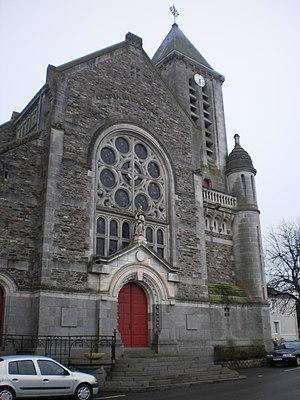
Belligné (Loire-Atlantique, France) - église